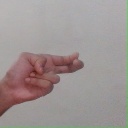
अक्षर: ह